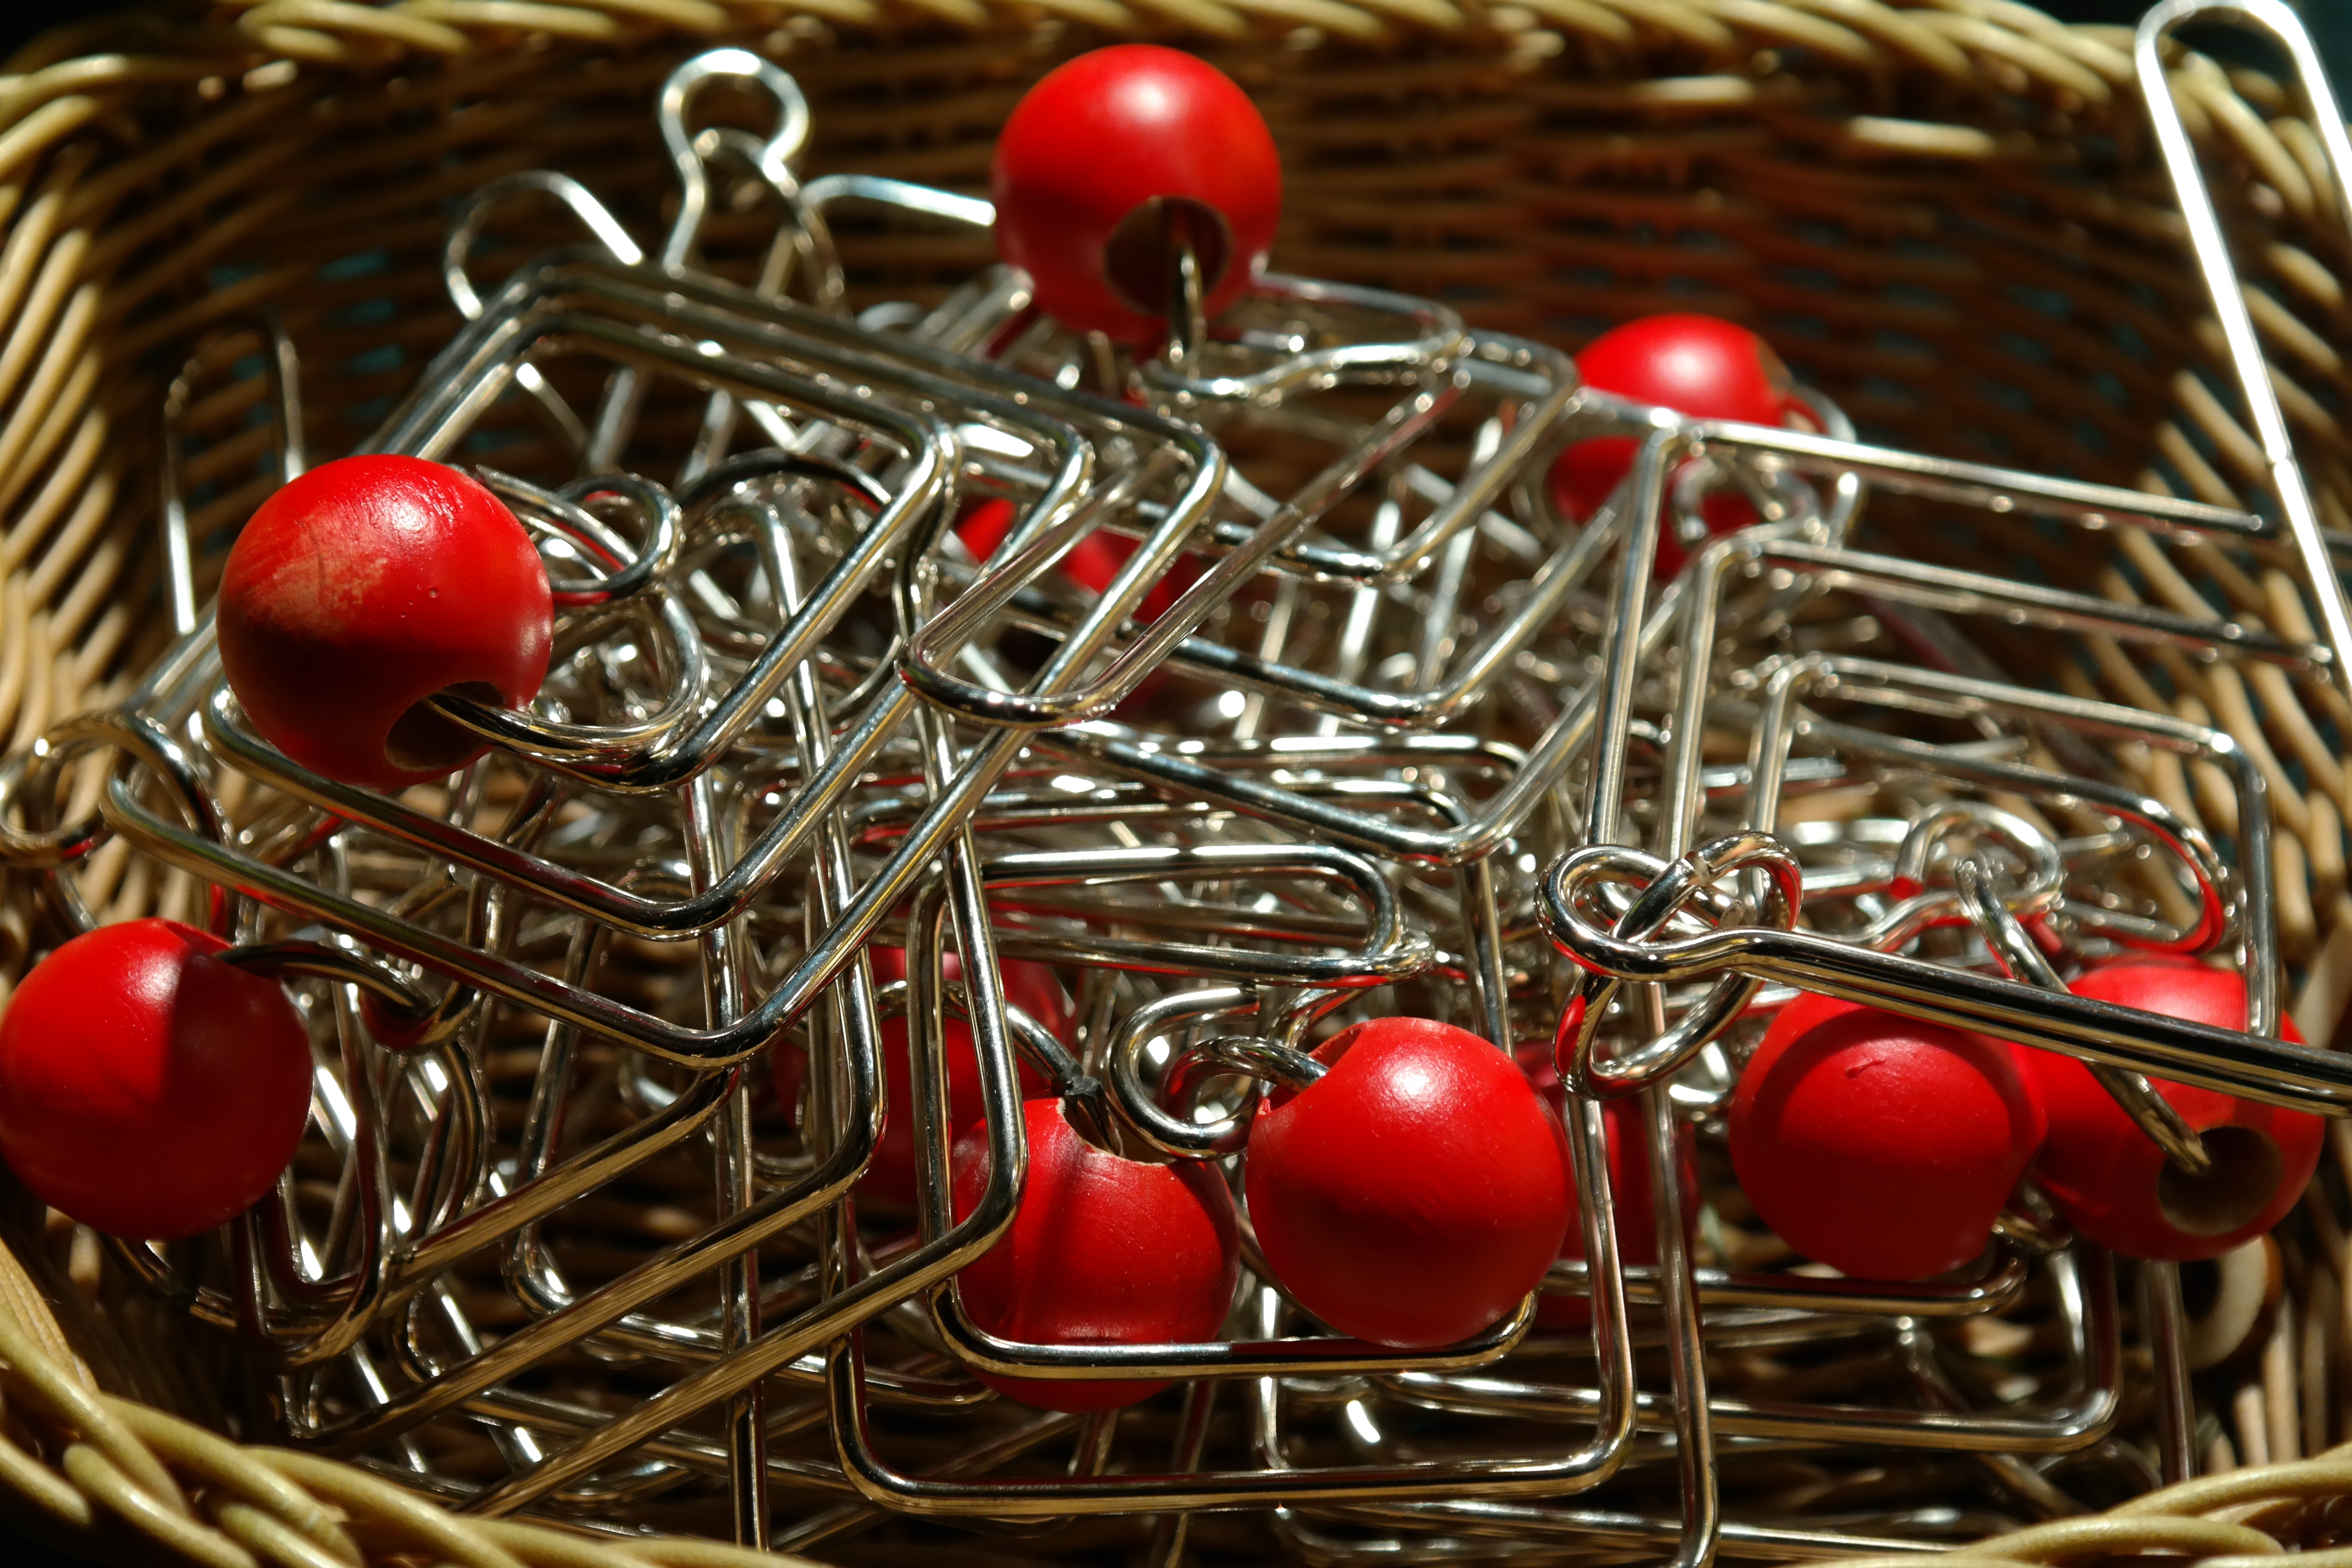
play, meal, food, red, produce, metal, christmas, runaway, christmas decoration, stand, stall, toys, christmas market, puzzle, patience, difficult, christmas stand, sales stand, tricky, patience games, puzzle piece, metal toys